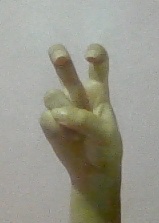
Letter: toot